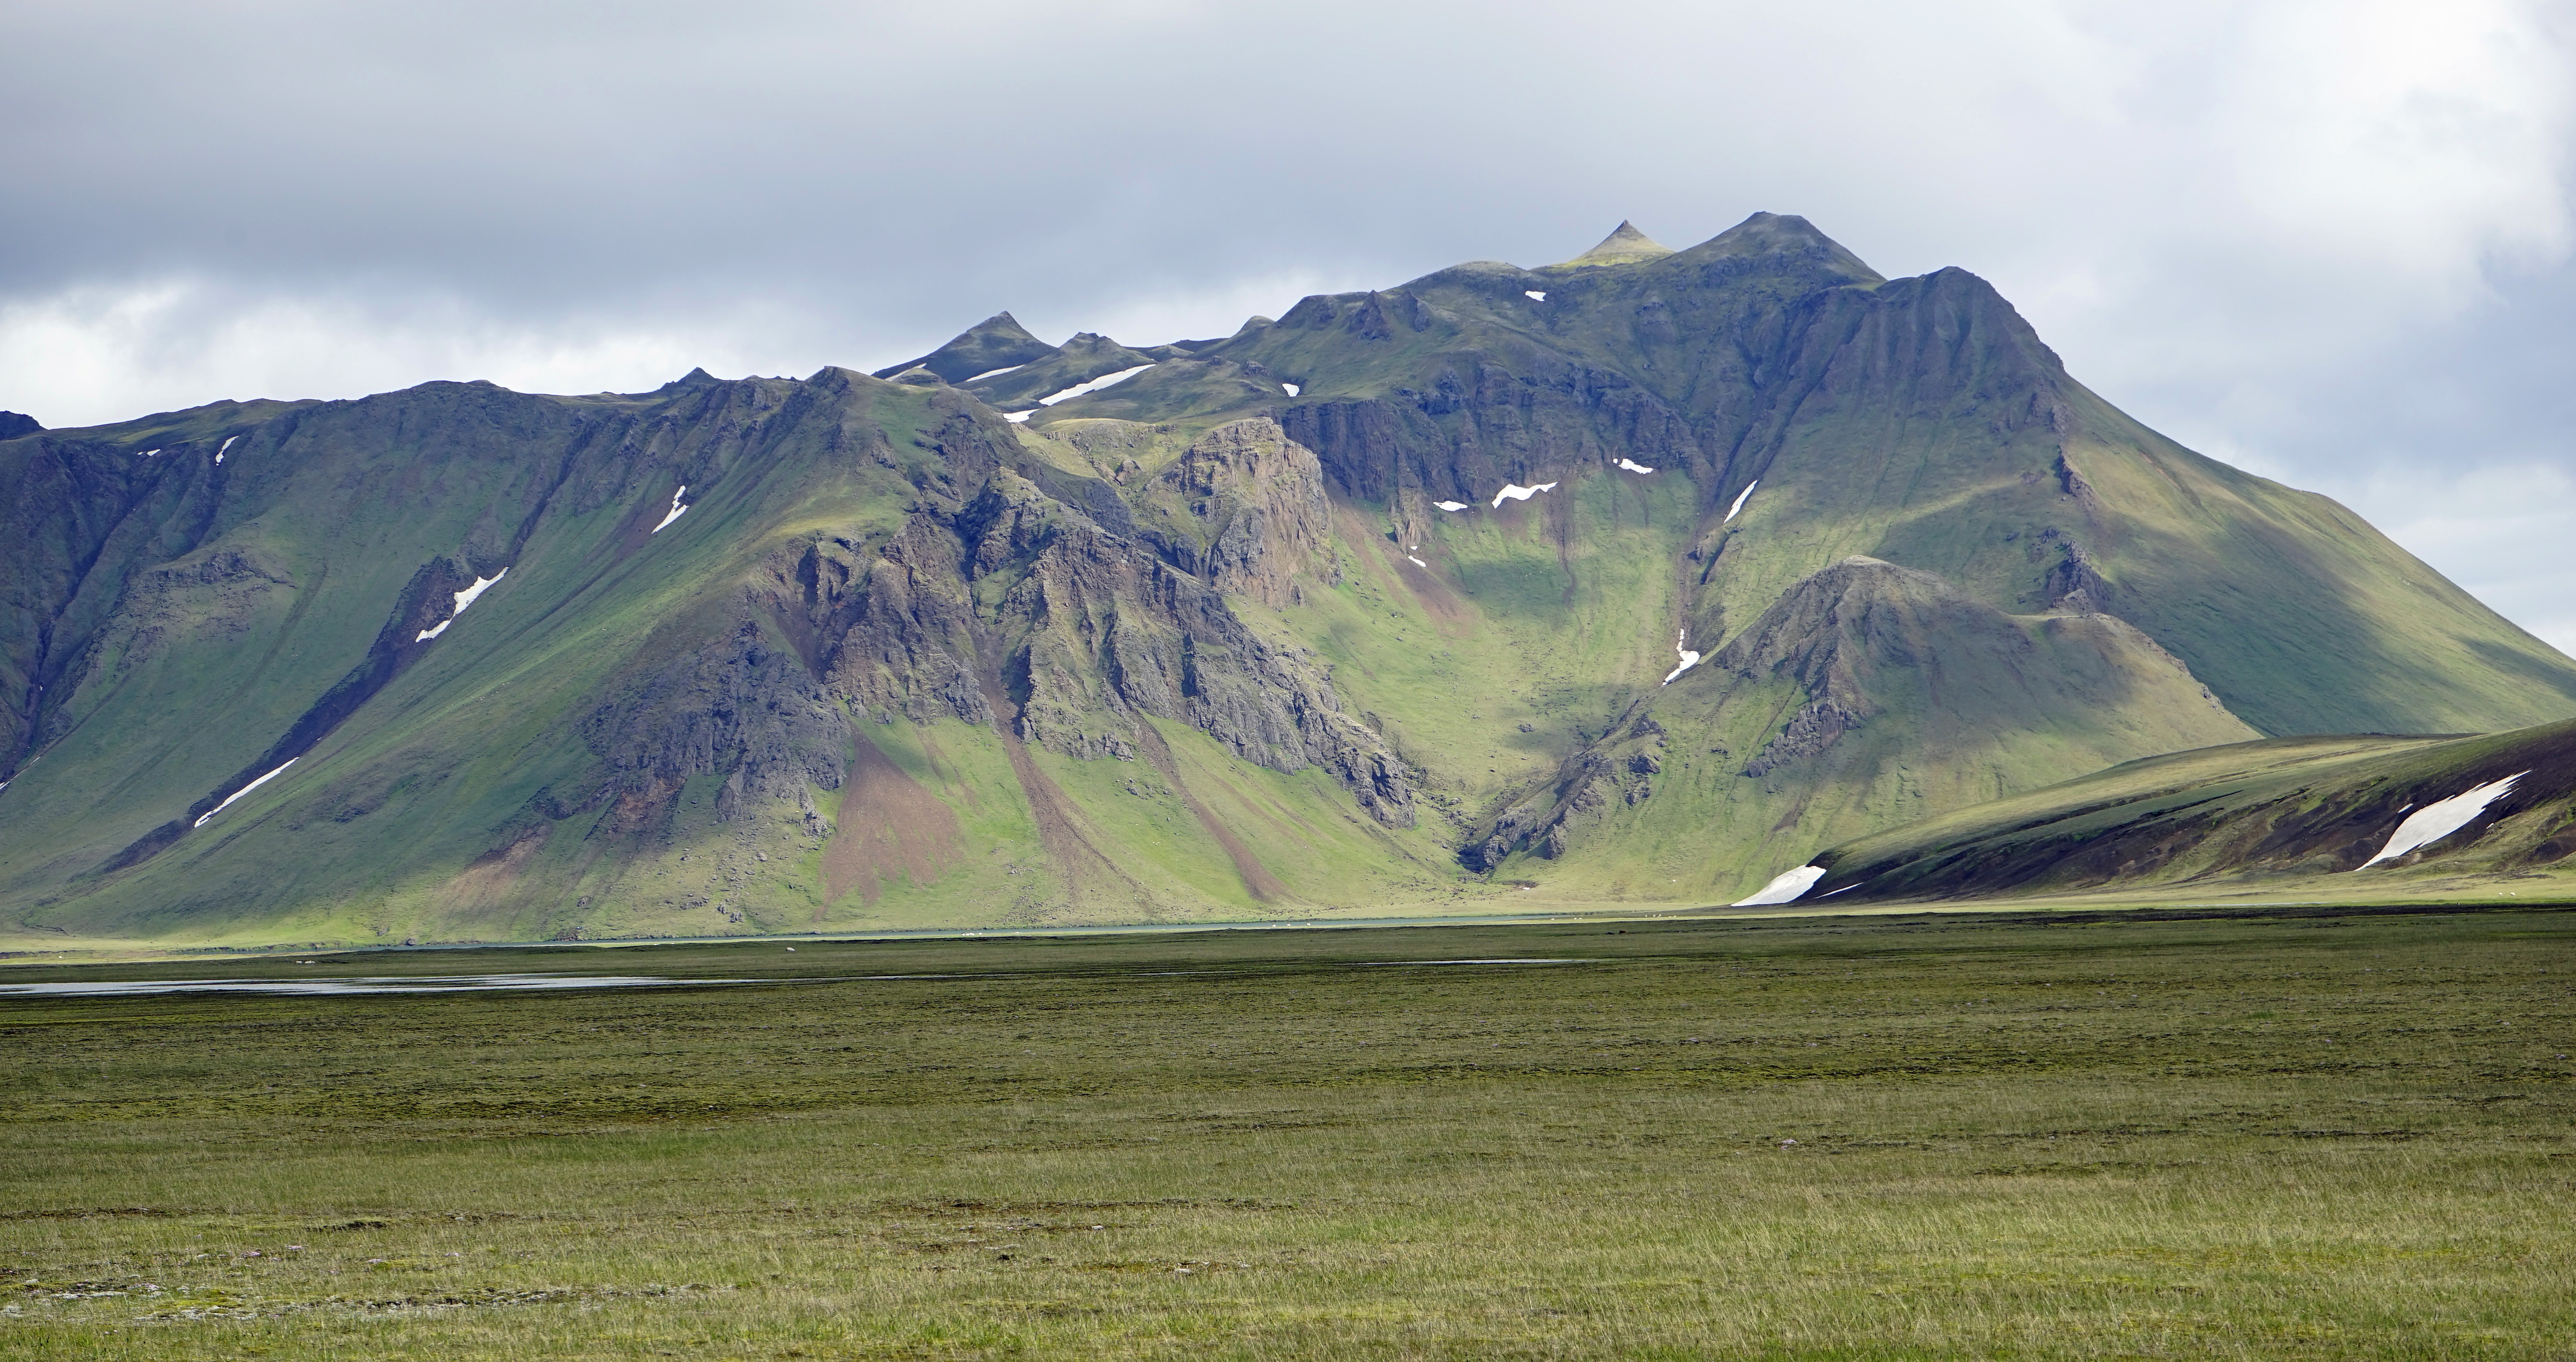
landscape, nature, wilderness, mountain, cloud, meadow, prairie, hill, lake, mountain range, iceland, highland, terrain, ridge, plain, alps, grassland, plateau, fell, loch, ecosystem, tundra, steppe, rural area, landform, mountain pass, volcanic landscape, highland island, landmannahellir, country manna lau cooking, geographical feature, atmospheric phenomenon, mountainous landforms